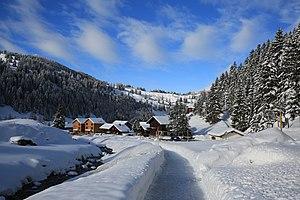
Steg en hiver